Justin Miller (baseball, born 1977)

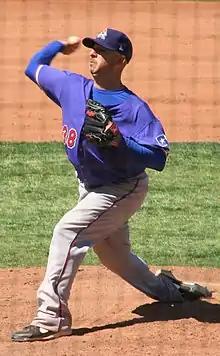
Miller pitching for the Round Rock Express, Triple-A affiliates of the Texas Rangers, in .

Miller signed a minor league contract with the Texas Rangers April 29. He was later released by the Rangers on June 6, 2011.